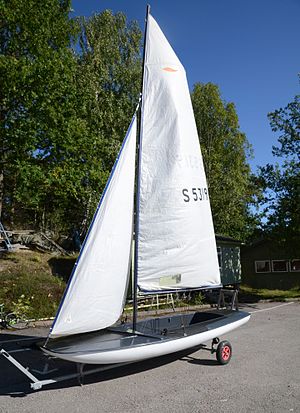
Flipper (jolle)
En flipperjolle
Flipper er en selvbygger sejljolle, som er velegnet til begyndersejlads, det er en to-mands glasfiberjolle forsynet med løst sværd, aftageligt ror, staget mast med diamant og er trimbar efter vind og søforhold, sejlenes form og besætningens vægt. Jollen er konstrueret i 1962 af arkitekten Peer Bruun.